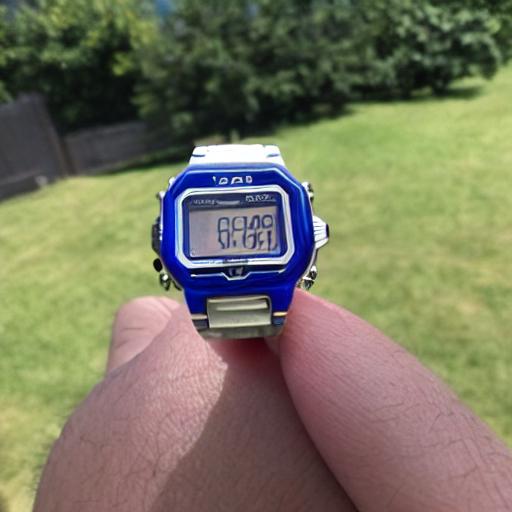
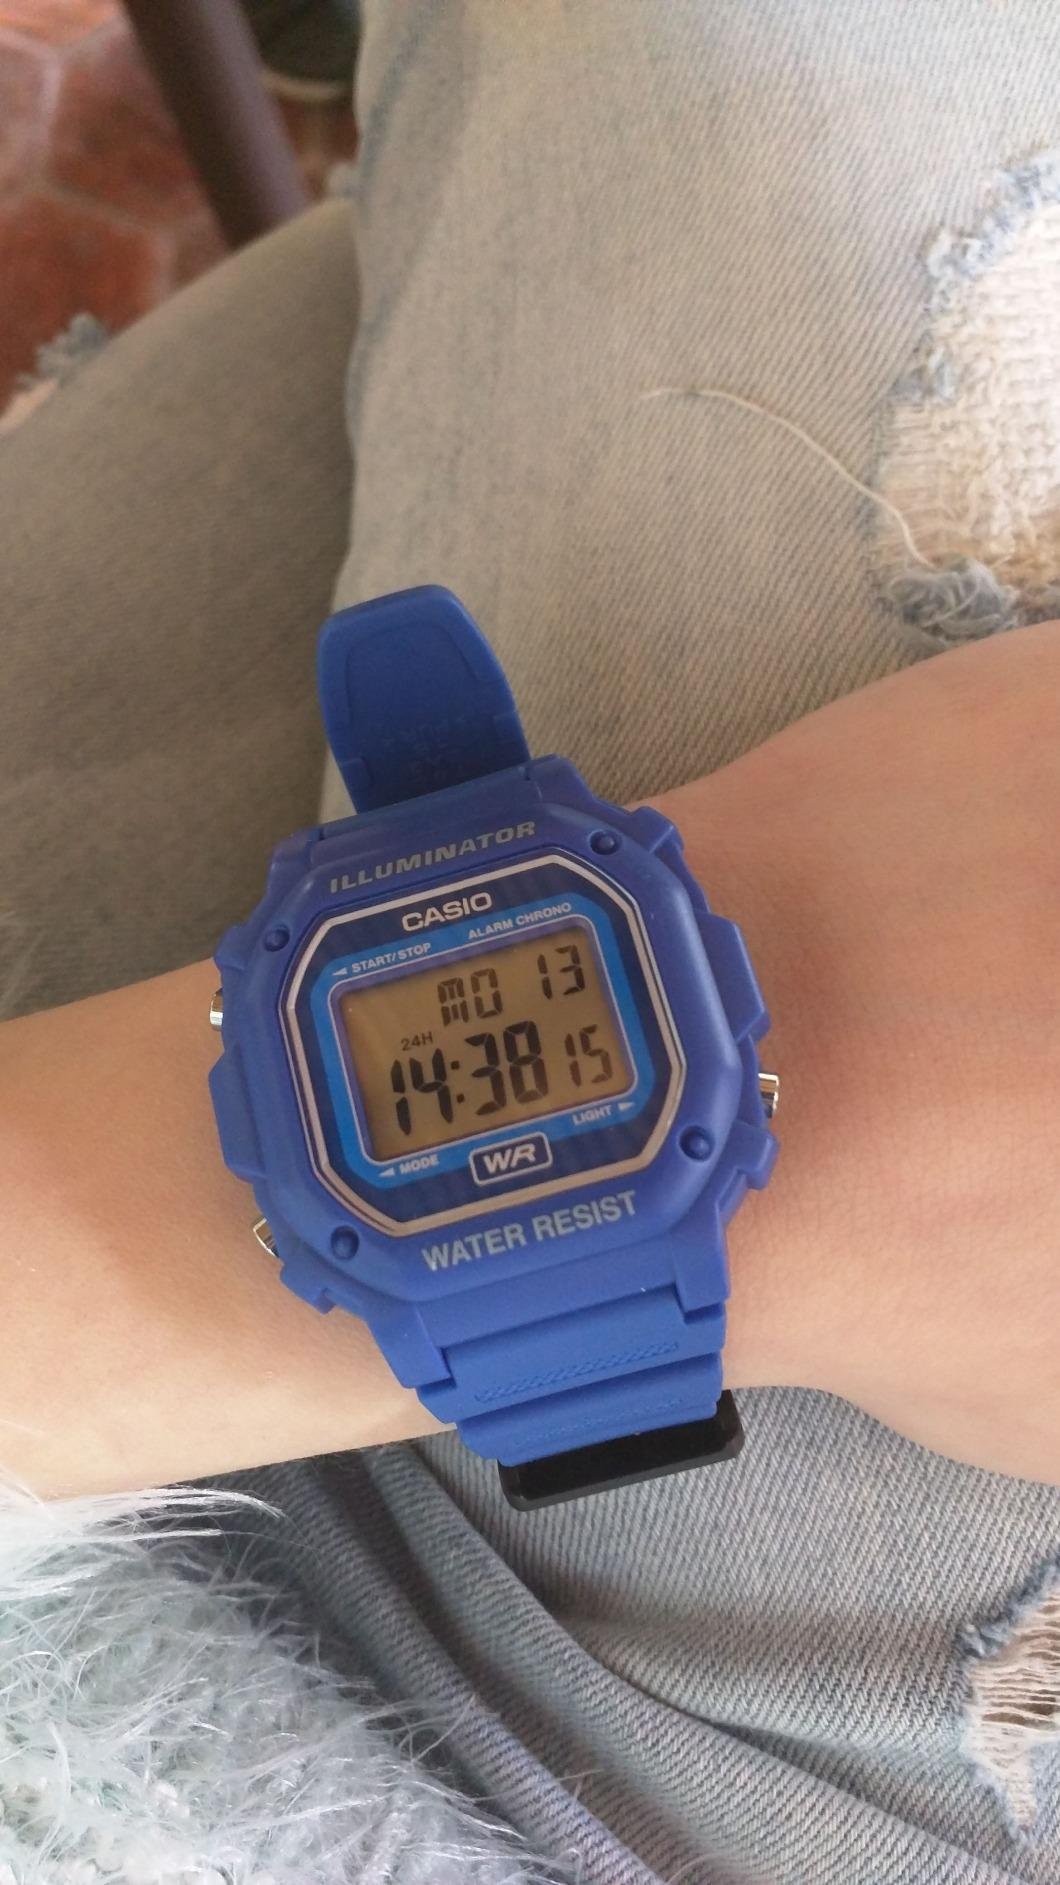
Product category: accessories_watch
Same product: no